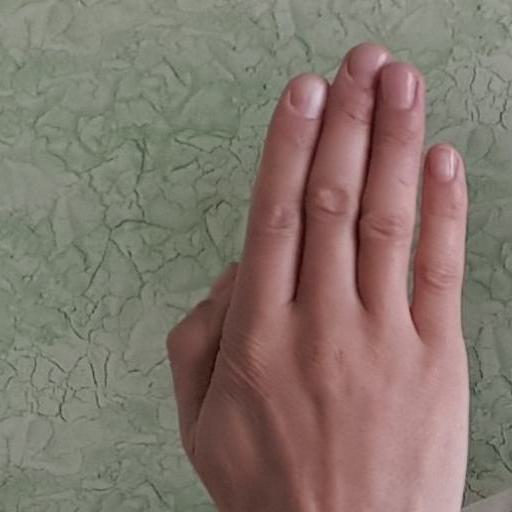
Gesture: stop_inverted